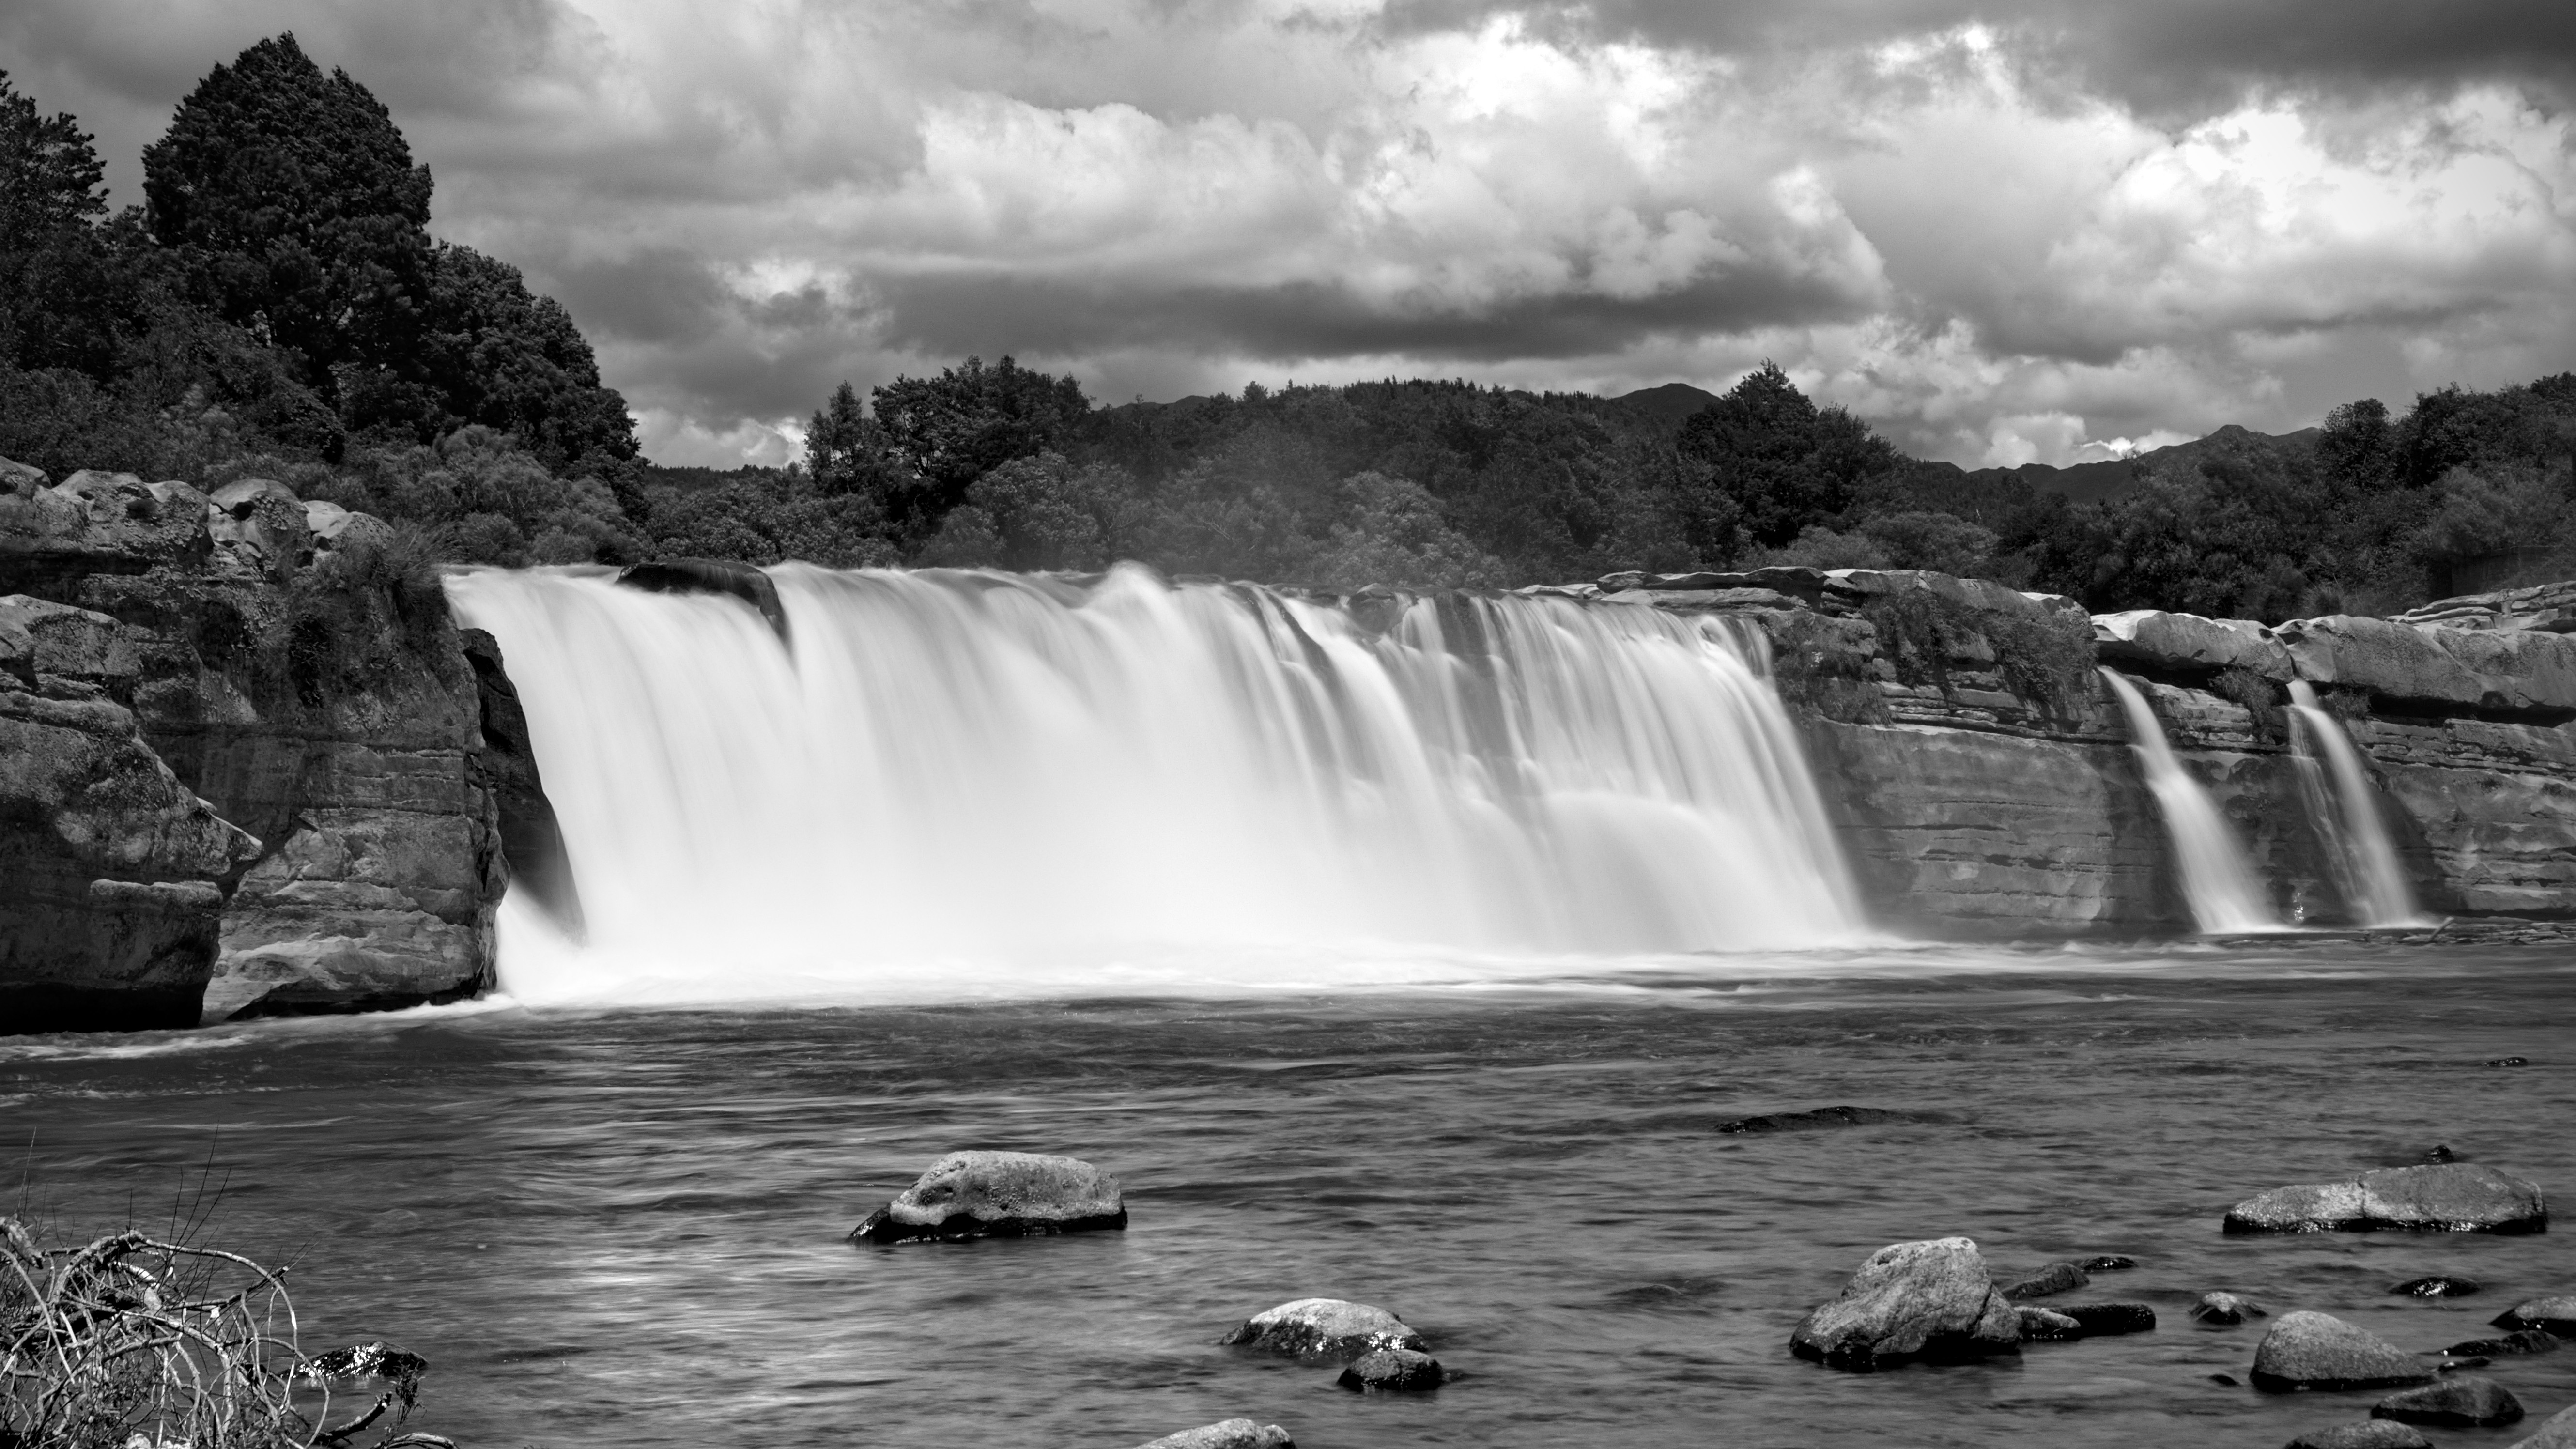
landscape, sea, water, nature, rock, waterfall, black and white, river, monochrome, body of water, water feature, monochrome photography